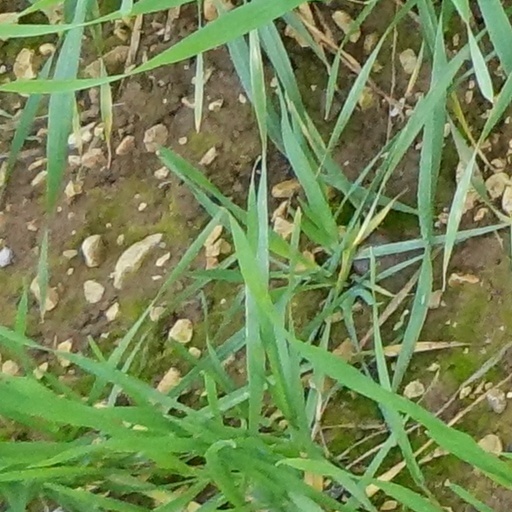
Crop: wheat